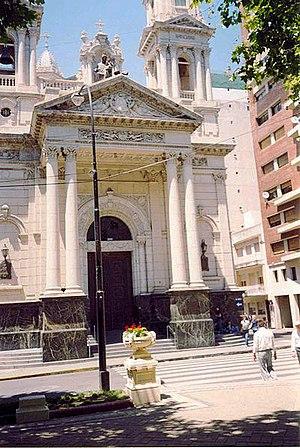
Rosario est une ville d'Argentine, le chef-lieu du département de même nom, la plus grande ville de la province de Santa Fe et la troisième ville d'Argentine derrière Buenos Aires et Córdoba.